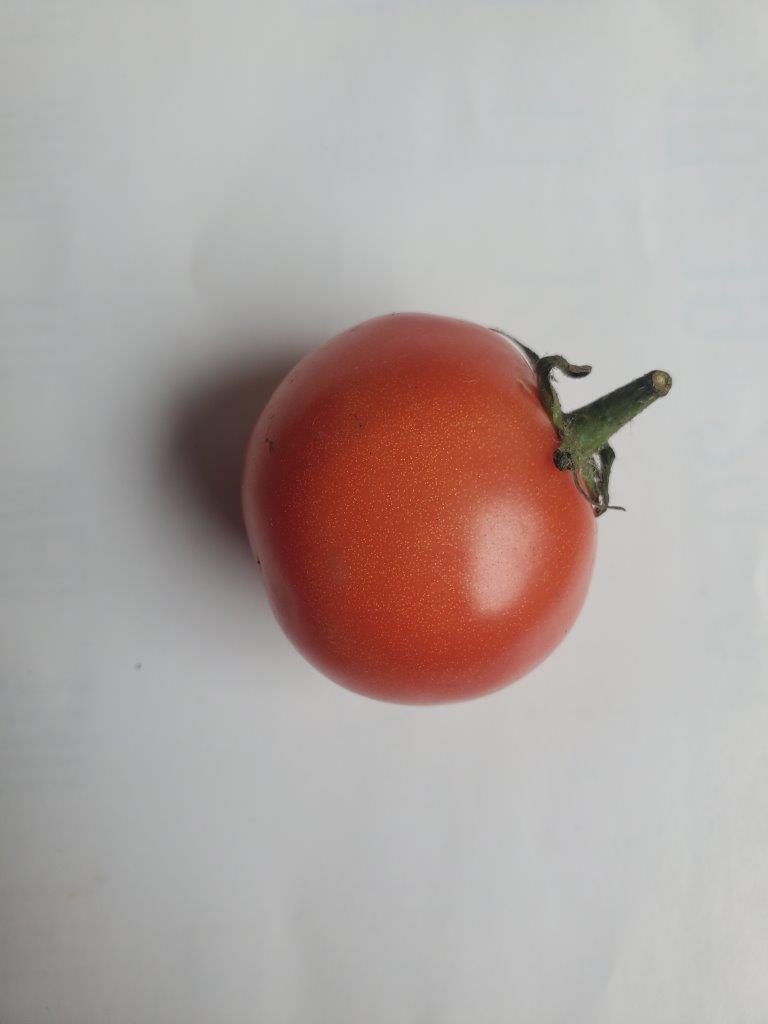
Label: Fresh